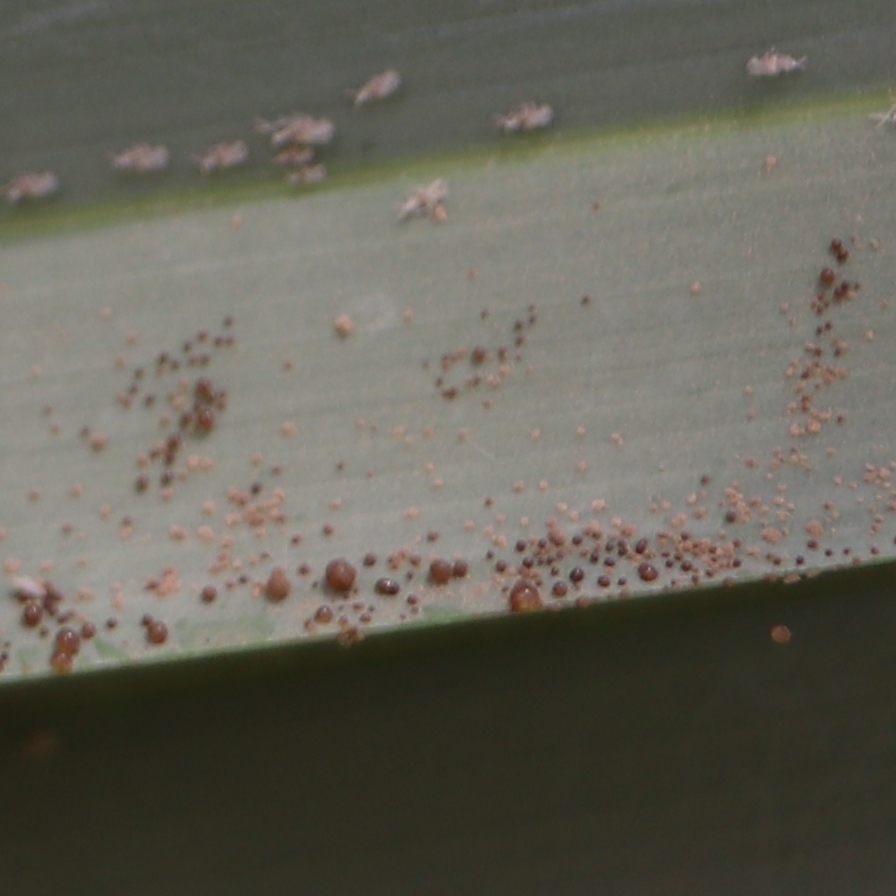
Label: Dubas